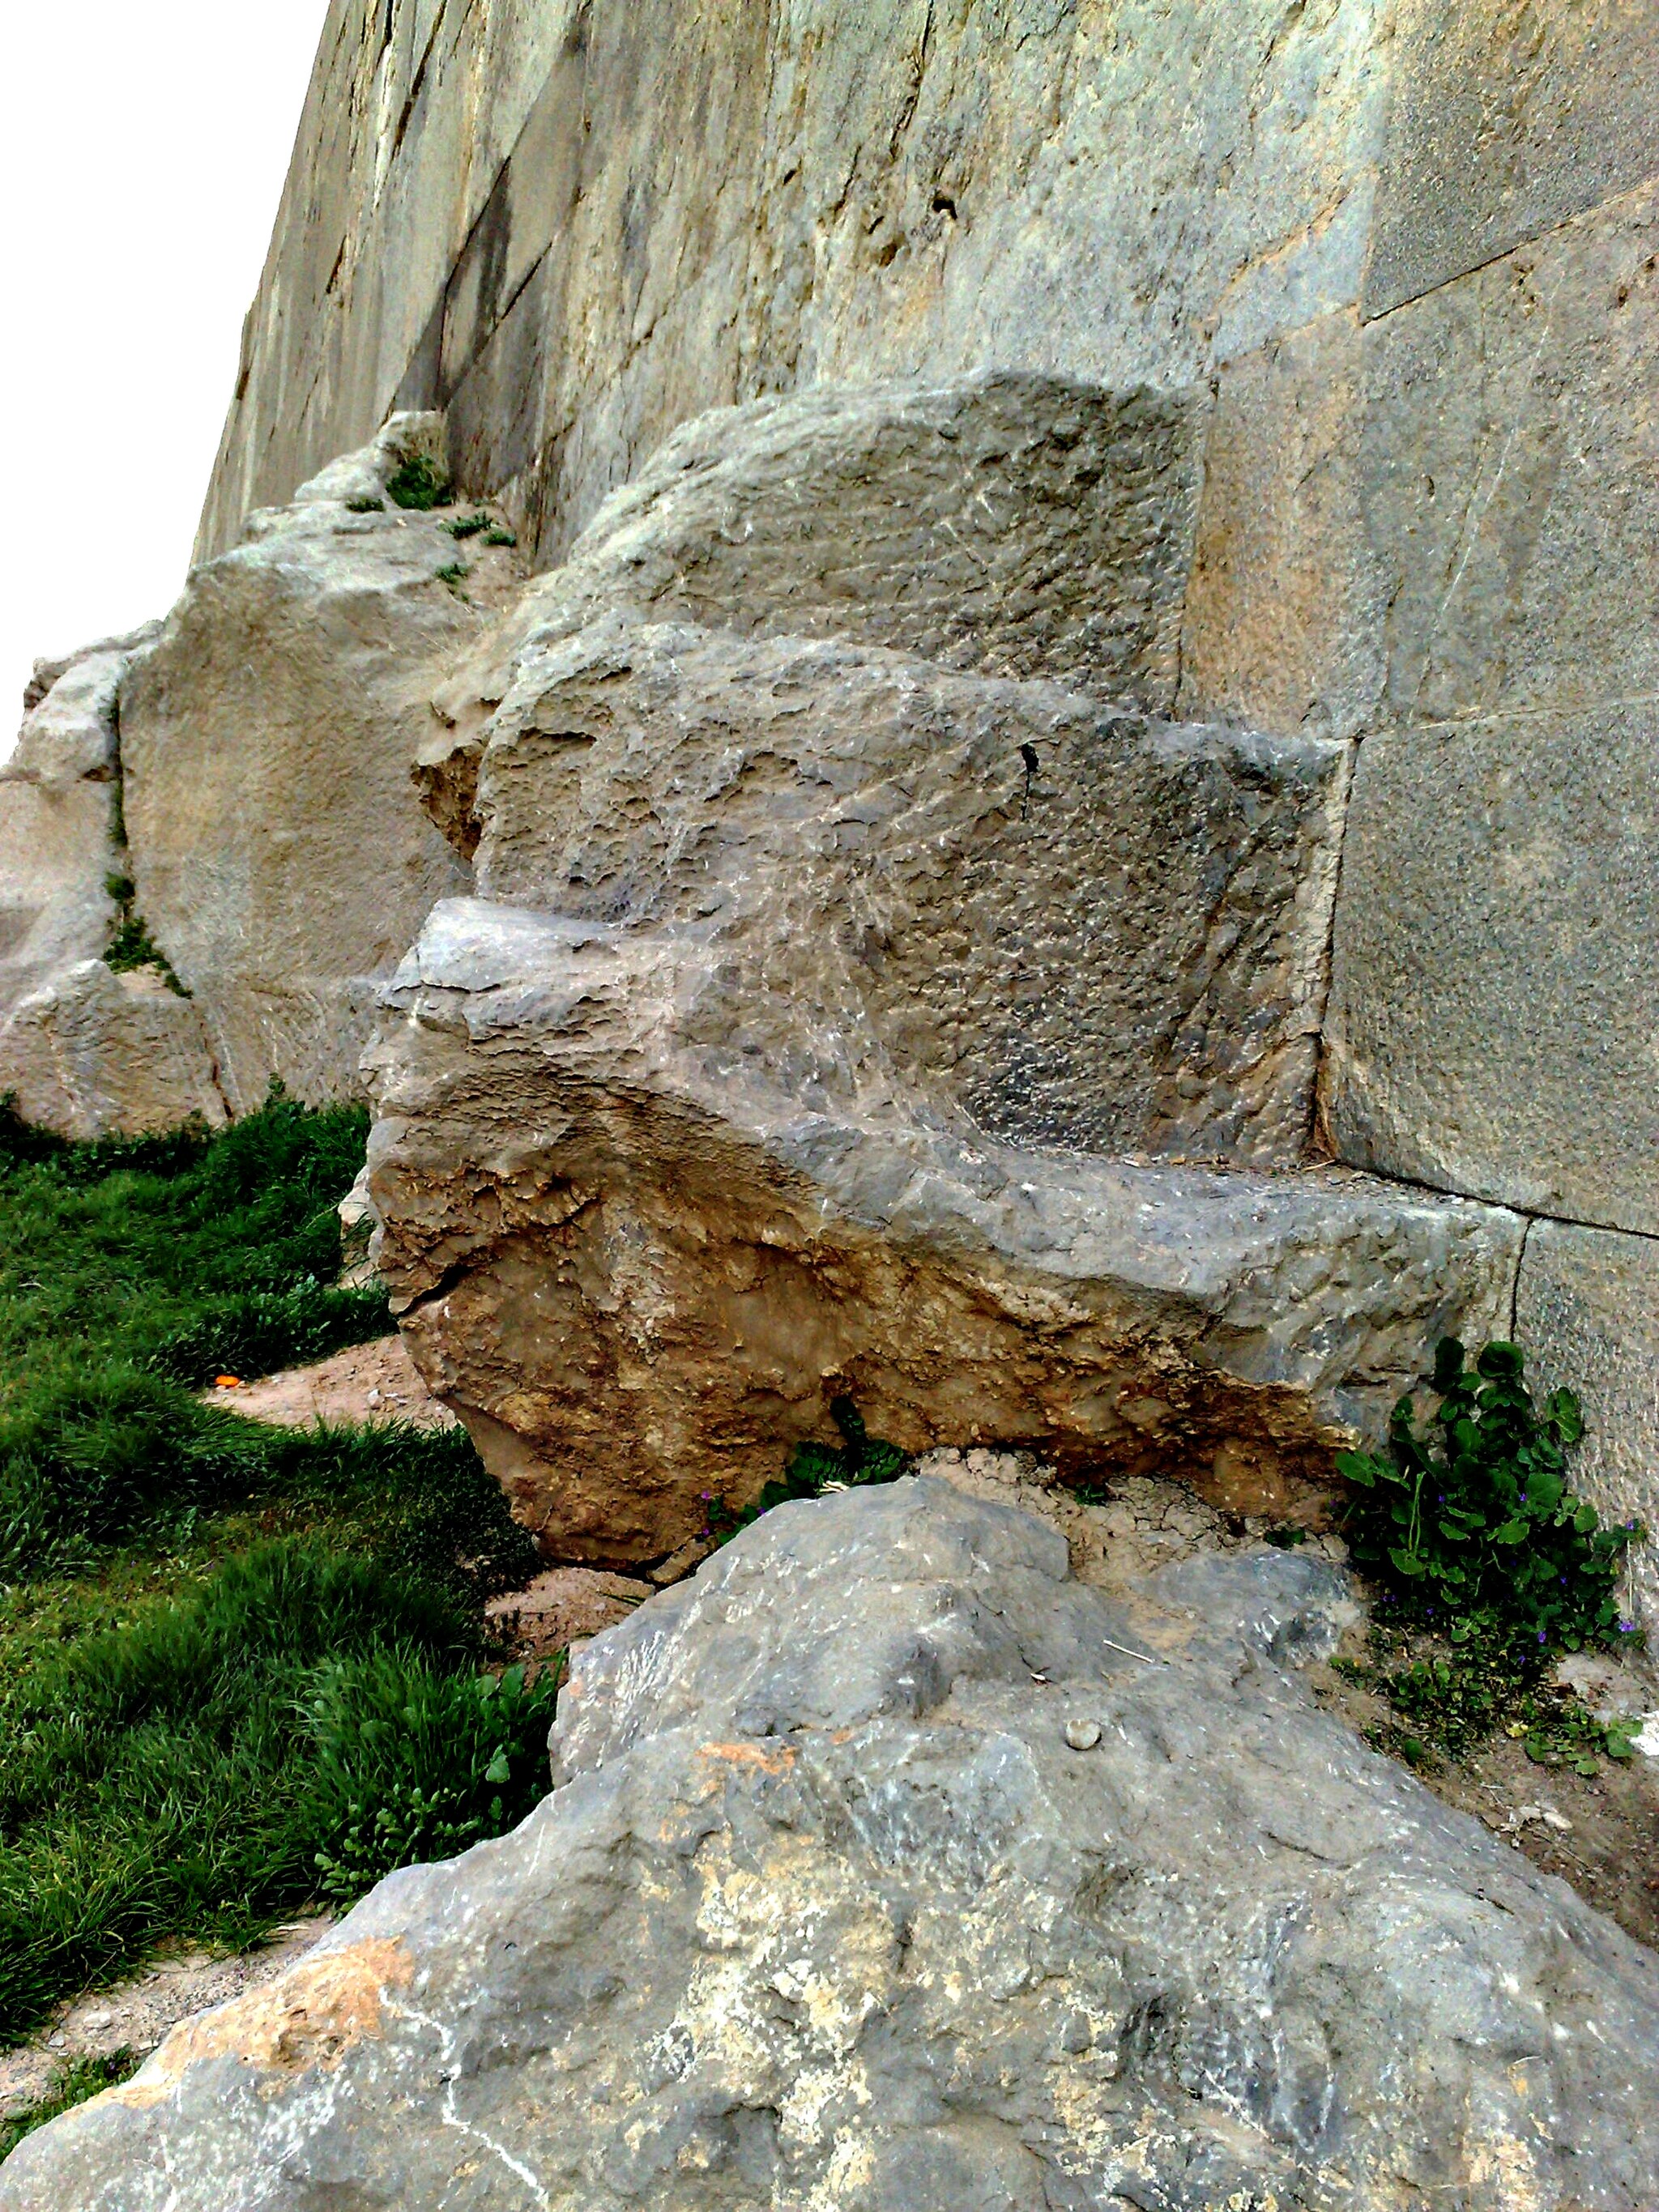
Title: پلکانی ساختن دیوار - panoramio
Description: پلکانی ساختن دیوار
Date: Taken on 19 February 2010
Categories: Panoramio files uploaded by Panoramio upload bot, Panoramio images reviewed by trusted users, Photos from Panoramio, Files with coordinates missing SDC location of creation, Iran photographs taken on 2010-02-19, City walls of Persepolis, Photos from Panoramio ID 4463059